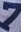
Number: 7